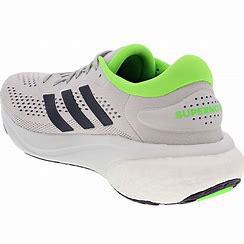
Brand: Adidas
Model: Supernova 2 Lauf